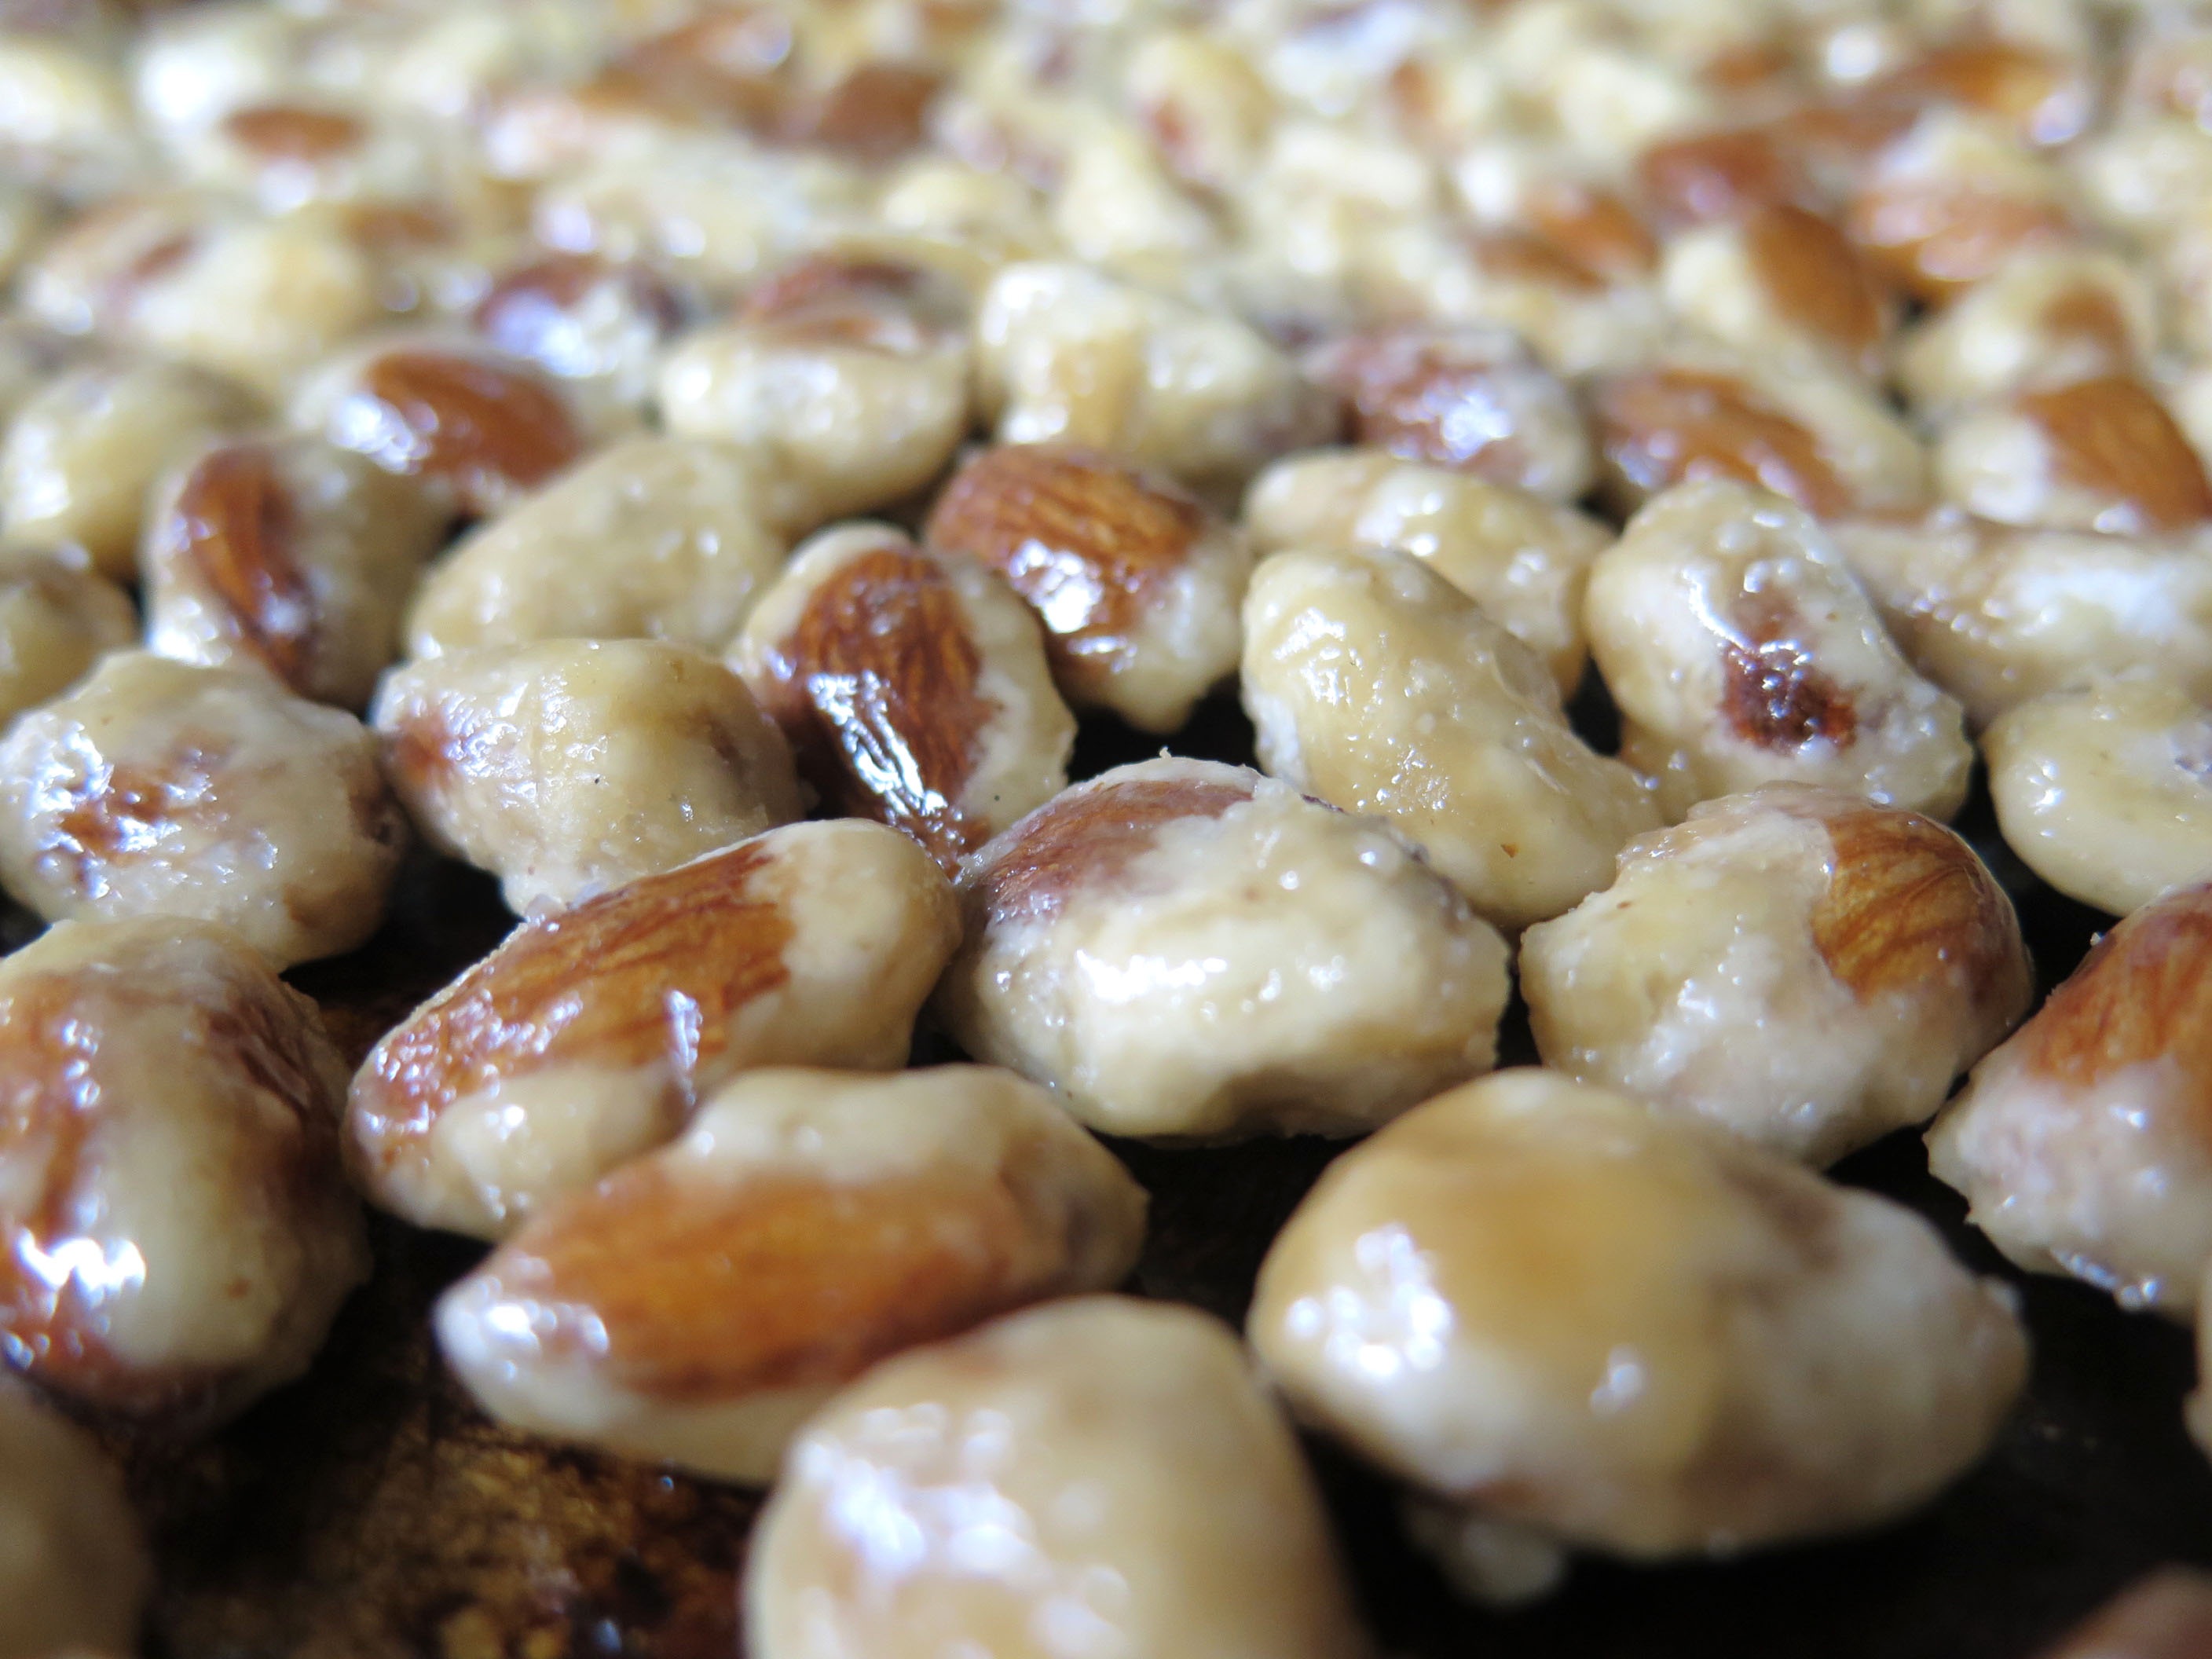
sweet, dish, food, produce, autumn, cuisine, delicious, almond, nuts, sugar, candy, praline, suites, france confectionery